John McGraw

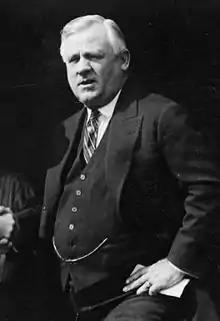
McGraw in 1924

The Giants finished last in 1915; Mathewson won only eight games (he would win only four more after 1915), and McGraw discarded Marquand, Snodgrass and Thorpe. The 1916 Giants were a team in transition, as McGraw traded some of the last players from the 1911–1913 teams. Mathewson was sent to Cincinnati. McGraw was emotional at Mathewson's departure, and was widely praised for giving him the opportunity to start a managerial career with the Reds, but may have resented the Mathewson column following the 1913 World Series. The Giants attracted large crowds to the Polo Grounds in September by winning 26 games in a row (still an MLB record as of 2021) but finished only fourth.